Jenny's Lantern

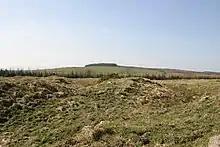
Detail of outer rampart of Iron Age hillfort at Jenny's Lantern

Jenny's Lantern hillfort is an Iron Age defended settlement, undated, but falling within a style dating from circa 700BCE to 100CE. The fort is situated on the elevation contour and is of multivallate form, delineated by twin wide ramparts, the inner being up to high and the outer up to high, separated by a ditch, and forming an oval of by with the long axis orientated NE-SW, and entrance-ways at the north-east and south-west extents.